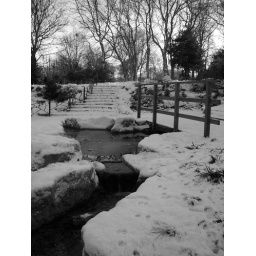
The new rock / water area in Rotherham's Clifton Park, under a blanket of the recent snow.